Canvassing

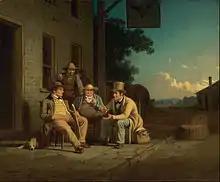
George Caleb Bingham's positive portrayal of a candidate canvassing in the United States in 1852

By the 18th century canvassing was standard practice, but this was also an era of gross electoral corruption, and canvassing was used to bribe and threaten voters, as famously depicted in William Hogarth's "Humours of an Election" series of paintings. Most directly this would take the form of direct bribes to voters. This was the practice in only a minority of districts, but in some areas large bribes had become habitual. In areas without direct bribery, candidates were expected to provide food, drink and banquets. For the priciest campaigns, these various costs added up to sums equivalent to several million pounds in today's money, causing financial hardship even for wealthy candidates.